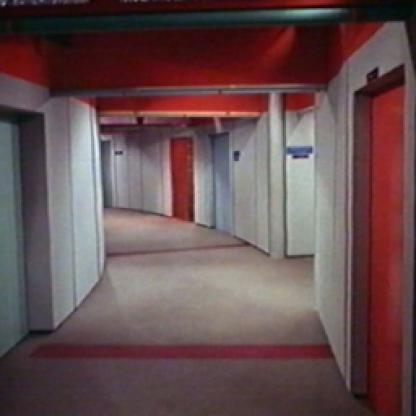
Scene: Indoor